Acer platanoides

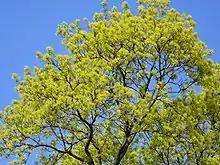
Tree in flower

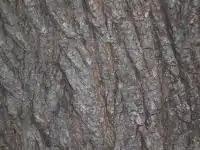
Bark

The Norway maple is a member (and is the type species) of the section "Platanoidea" Pax, characterised by flattened, disc-shaped seeds and the shoots and leaves containing milky sap. Other related species in this section include "Acer campestre" (field maple), "Acer cappadocicum" (Cappadocian maple), "Acer lobelii" (Lobel's maple), and "Acer truncatum" (Shandong maple). From the field maple, the Norway maple is distinguished by its larger leaves with pointed, not blunt, lobes, and from the other species by the presence of one or more teeth on all of the lobes.